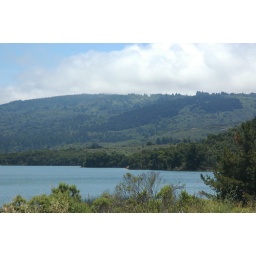
lake as clouds roll in from the Pacific Coast 5511